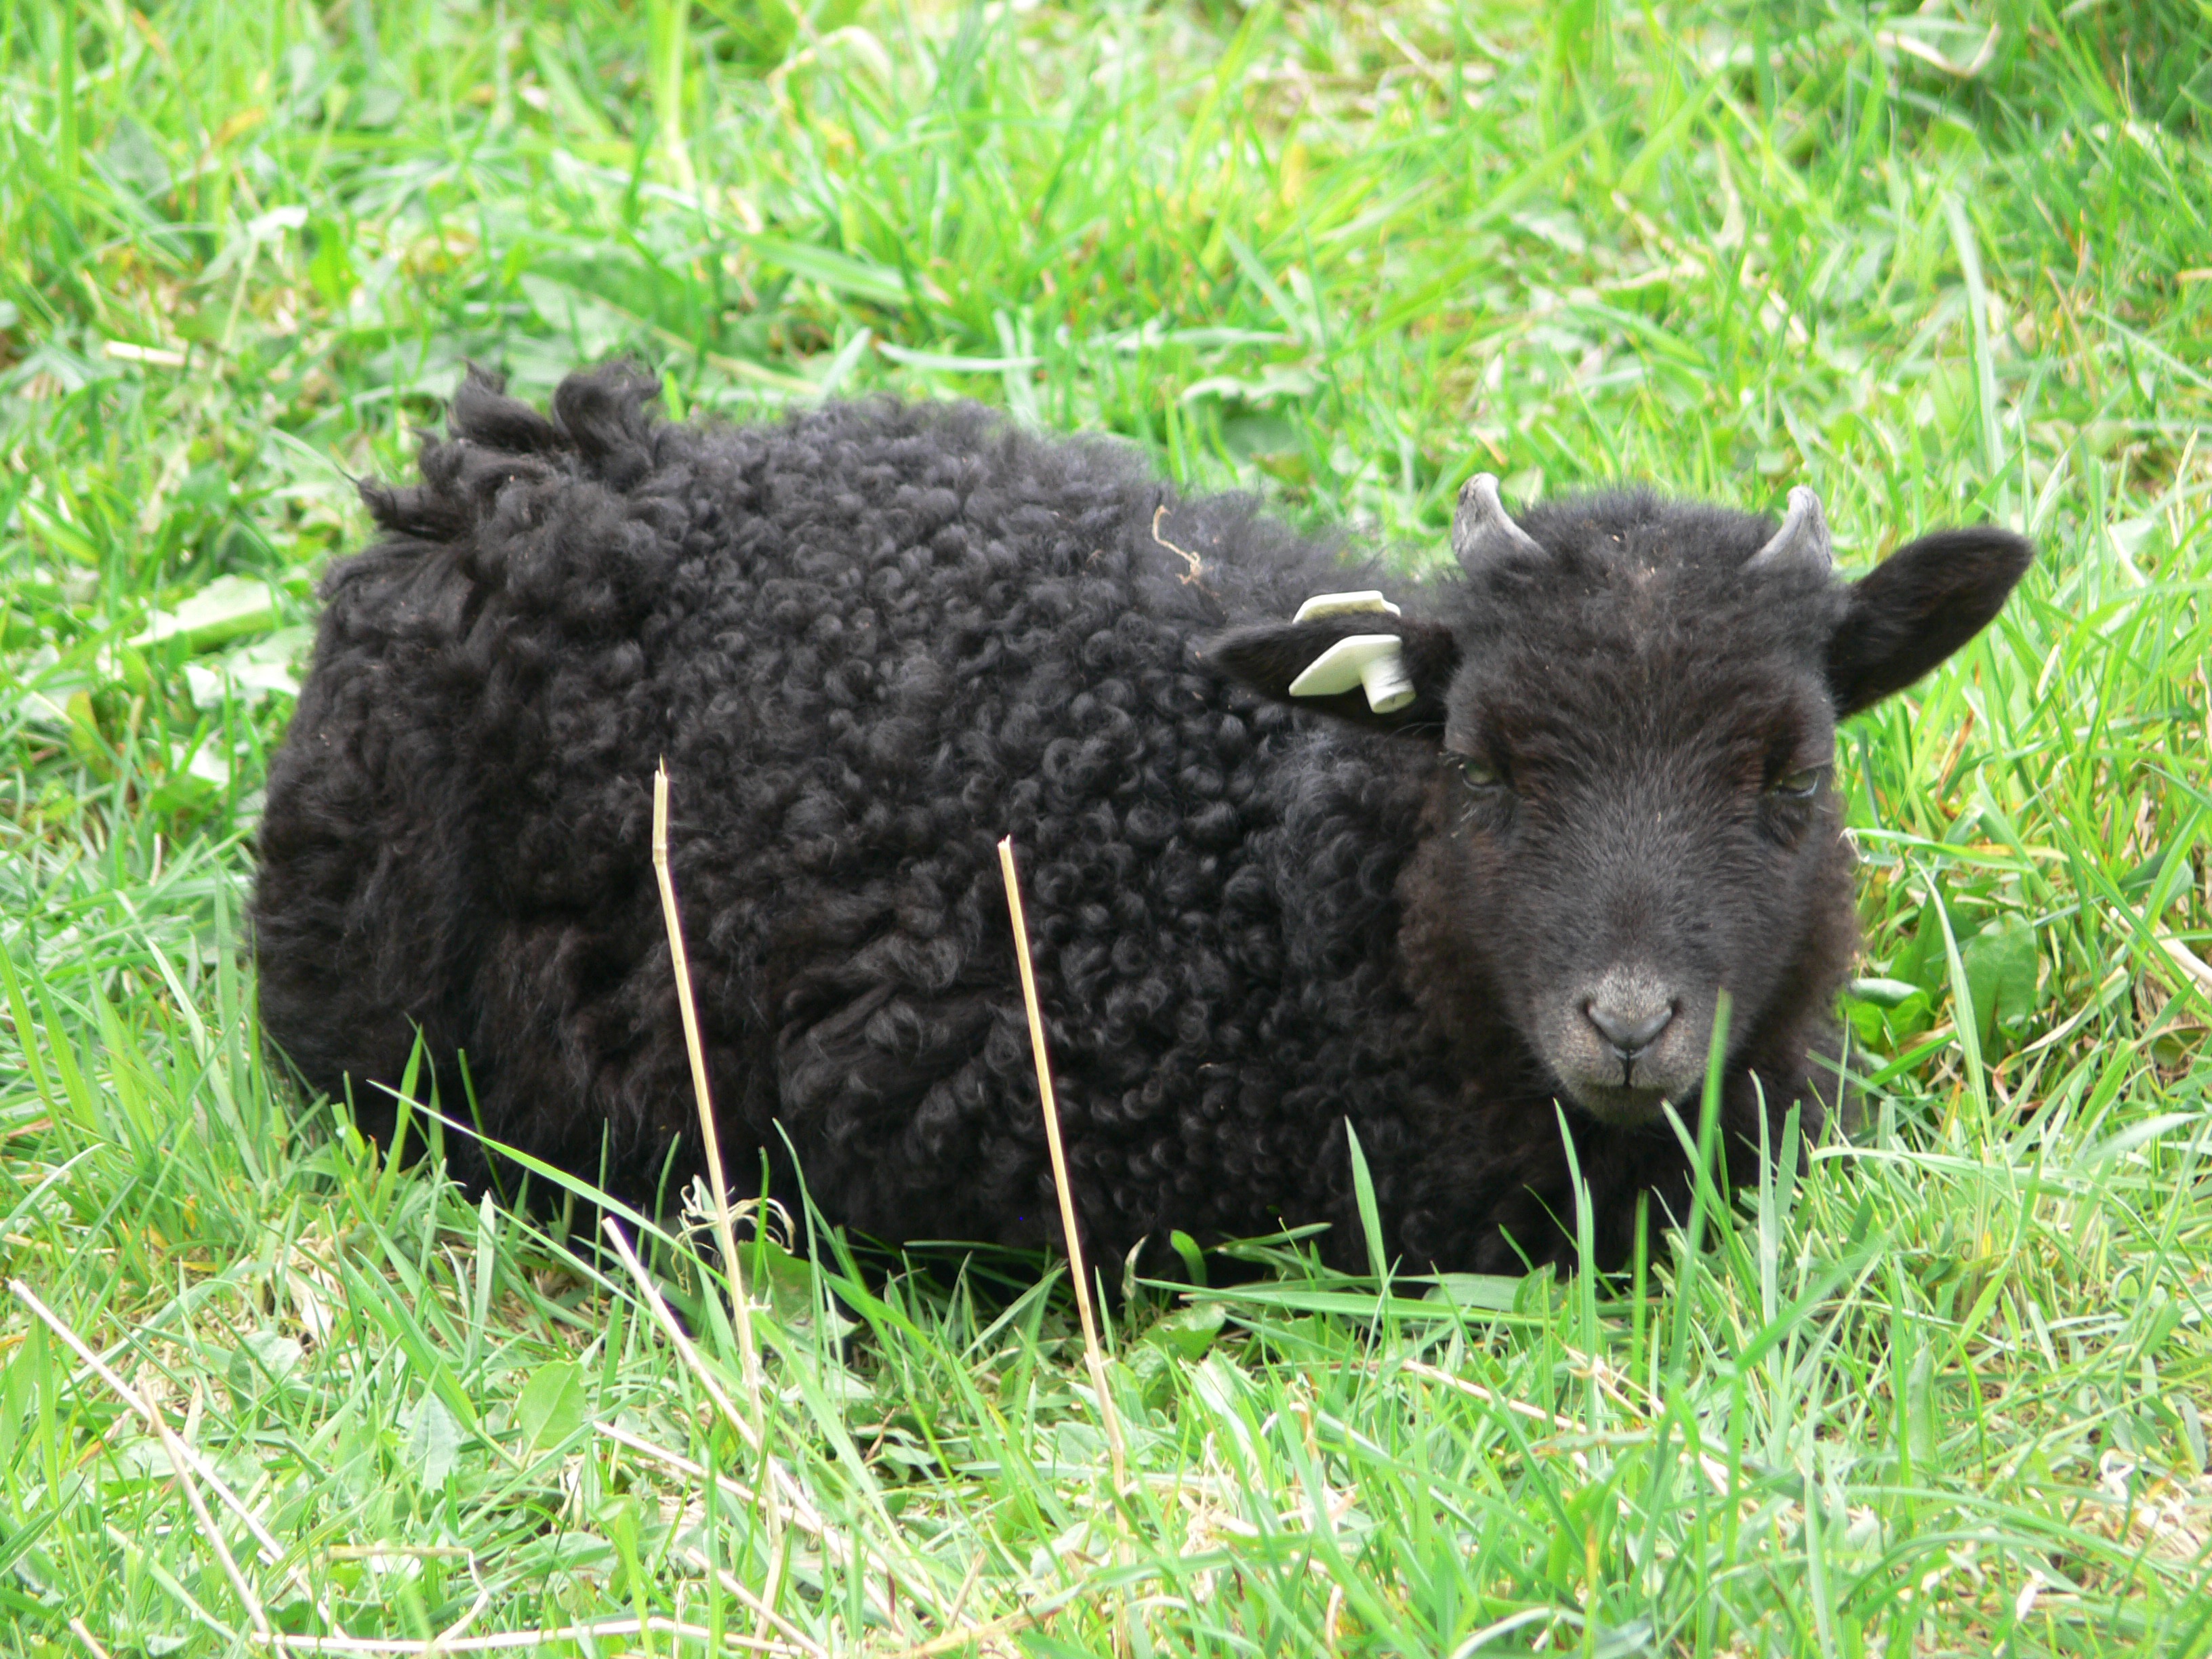
grass, wildlife, food, pasture, grazing, sheep, small, mammal, black, agriculture, meat, baby, wool, fauna, vertebrate, sheeps, horns, black sheep, cattle like mammal, cow goat family